Saint Andrew's School (Georgia)

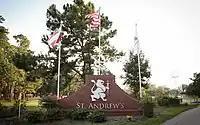
The St. Andrew's School headstone

St. Andrew's began when the Independent Presbyterian Church of Savannah started a kindergarten for 4- to 5-year-olds in 1947. Over the course of a few decades, more grades were added. The first and only class graduated from the Independent Presbyterian Day School in 1978, and is considered to be St. Andrew's' first alumni, consisting of 10 students.